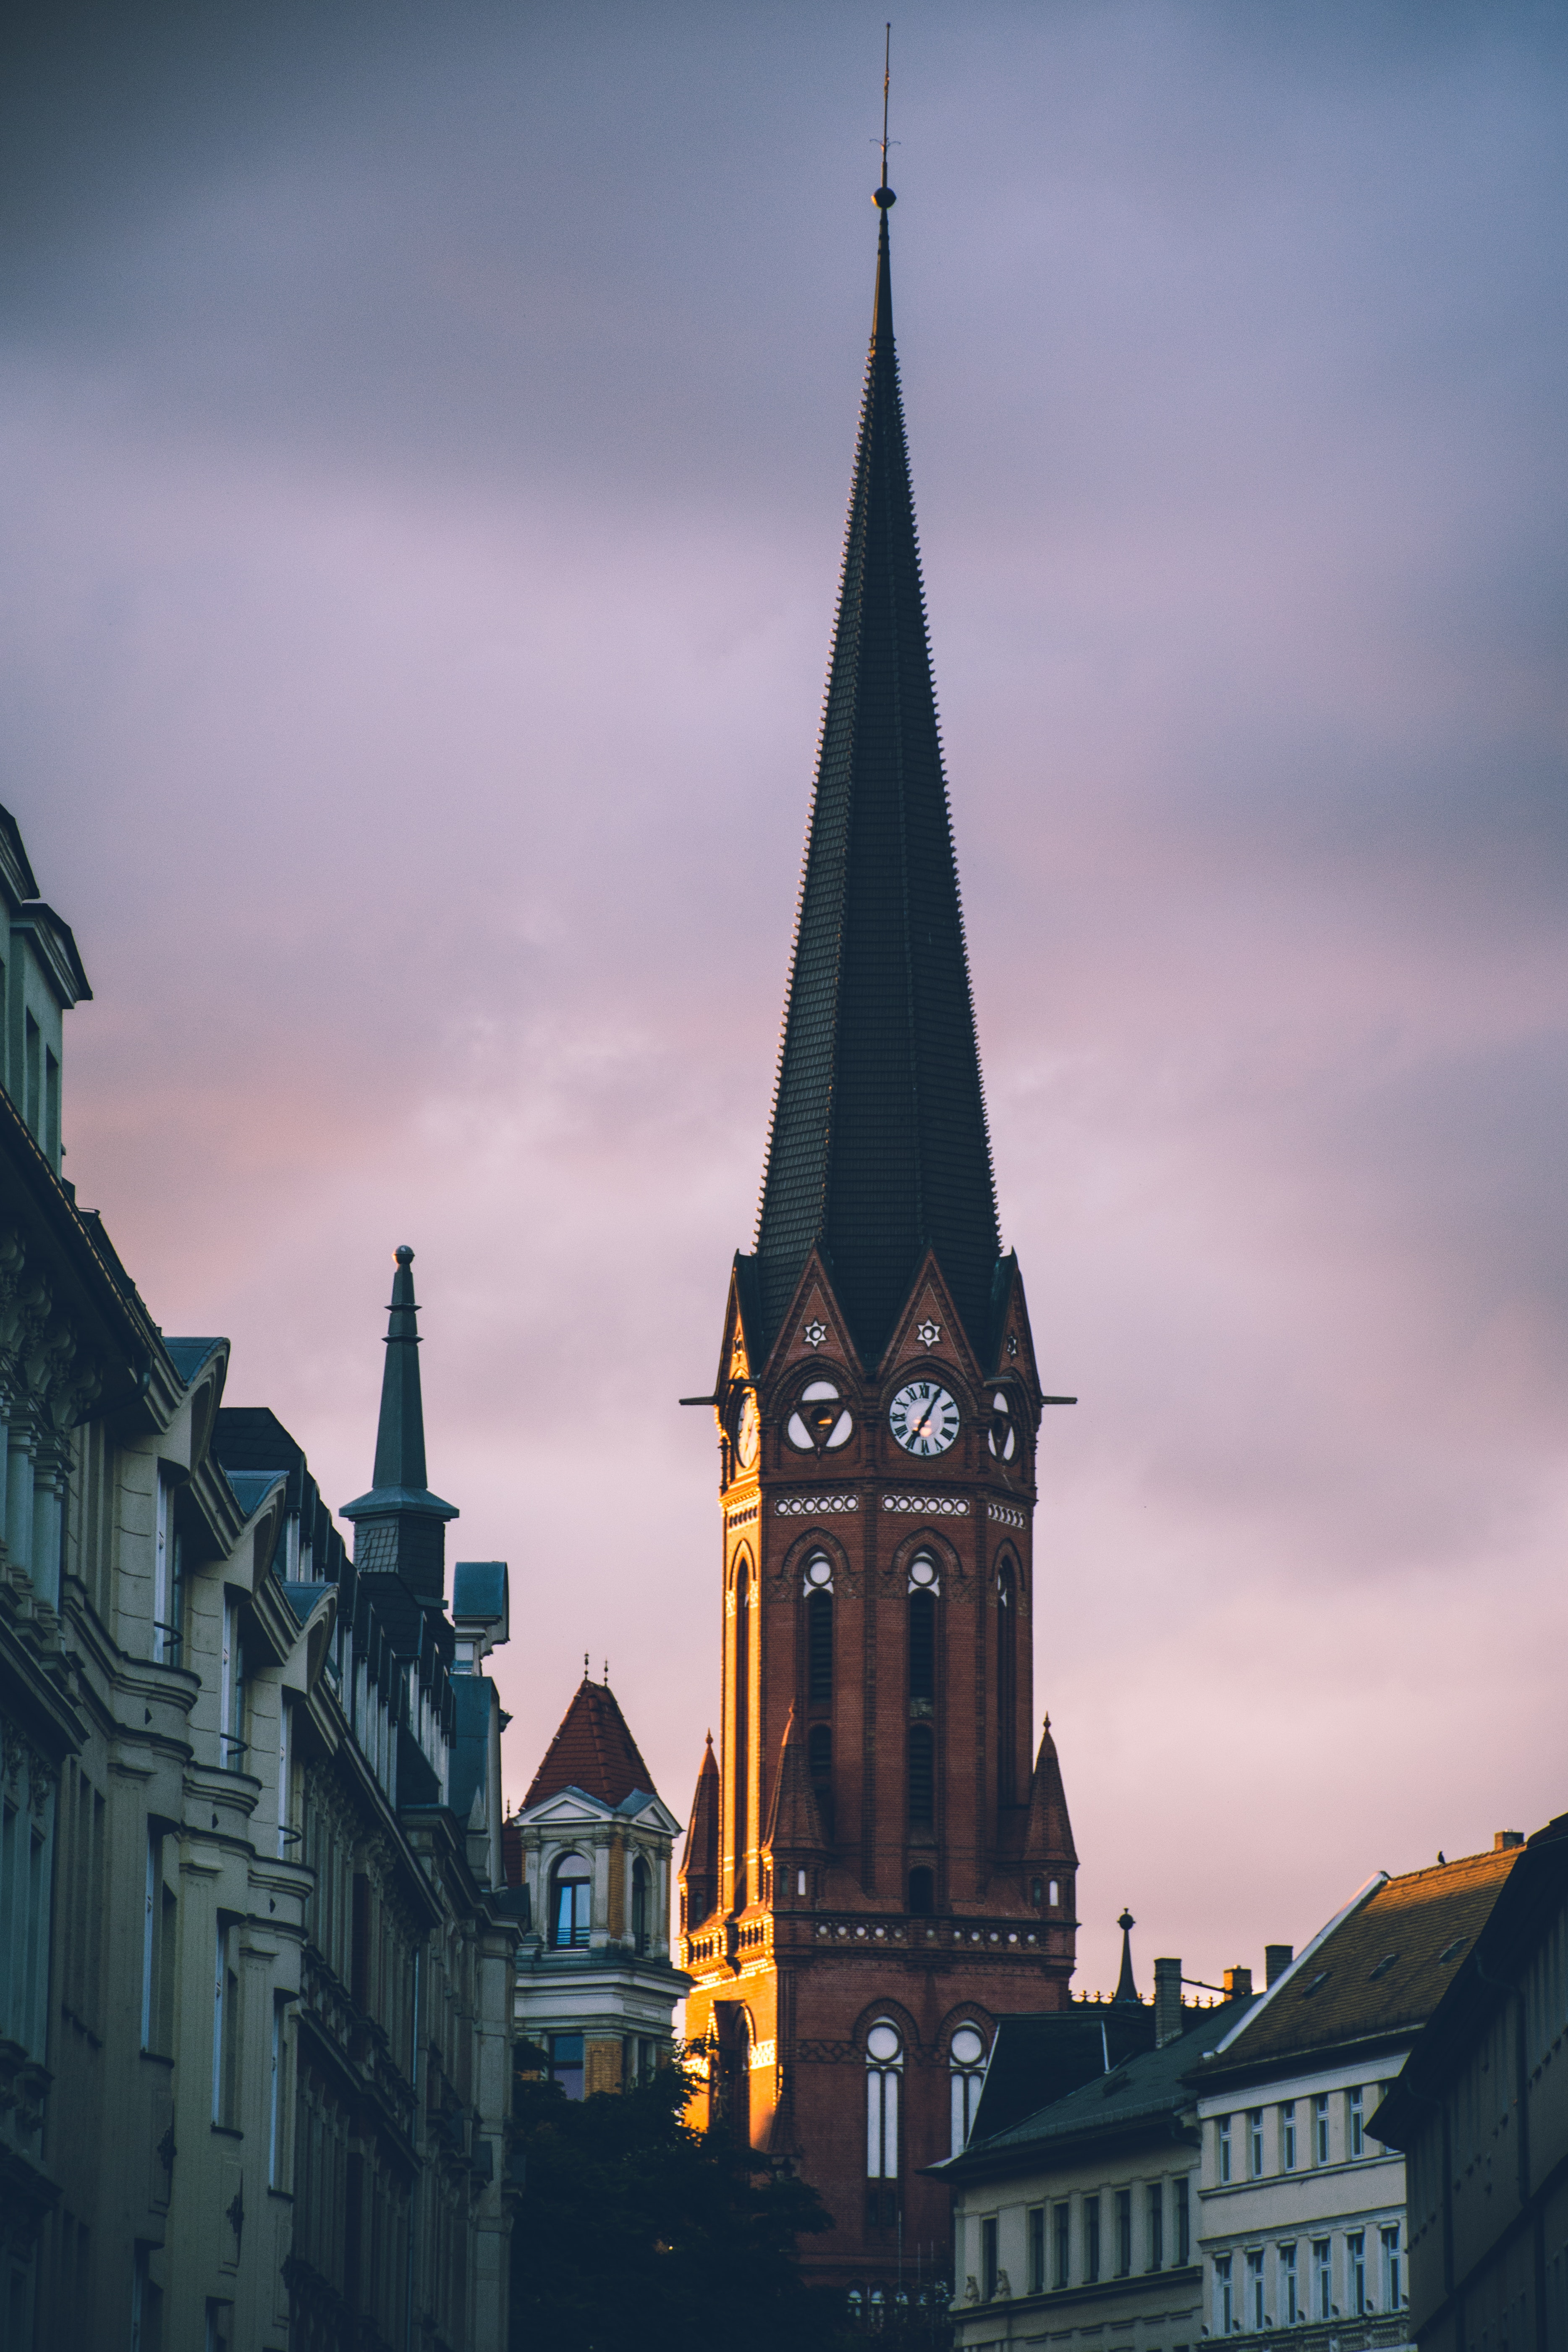
spire, steeple, landmark, tower, sky, architecture, building, town, church, city, evening, place of worship, cathedral, metropolis, dusk, bell tower, facade, turret, clock tower